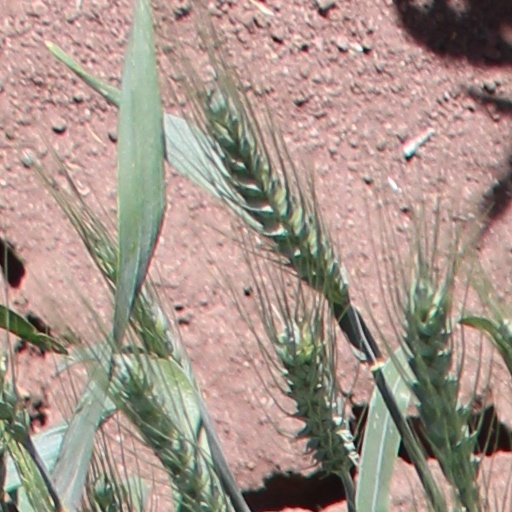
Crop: wheat